Bernard John McQuaid

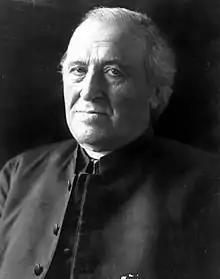
Archbishop John Ireland, McQuaid's longtime opponent

In the late 19th century, the conservative wing of American Catholic bishops was led by McQuaid, Archbishop Michael Corrigan, and Archbishop Frederick Katzer. Leaders of the liberal faction, meanwhile, included Archbishop John Ireland, Archbishop John J. Keane, and Cardinal James Gibbons. These differences led to many public disputes between McQuaid and Ireland. Their feud became so pitched that when once asked if he would "bury the hatchet" with Ireland, McQuaid responded, "Yes, in his skull!"